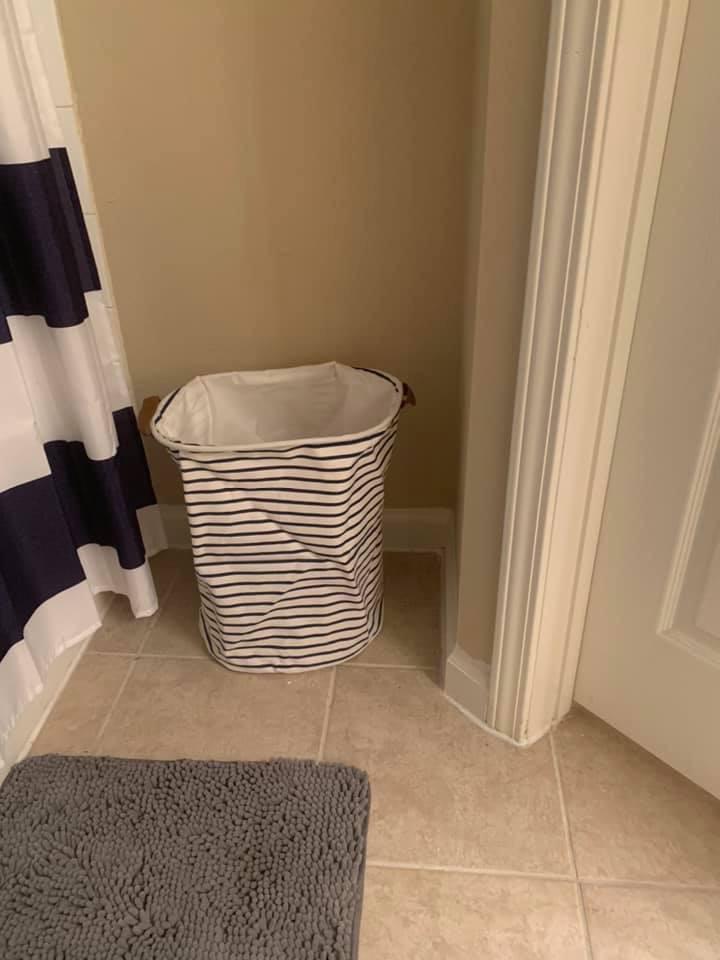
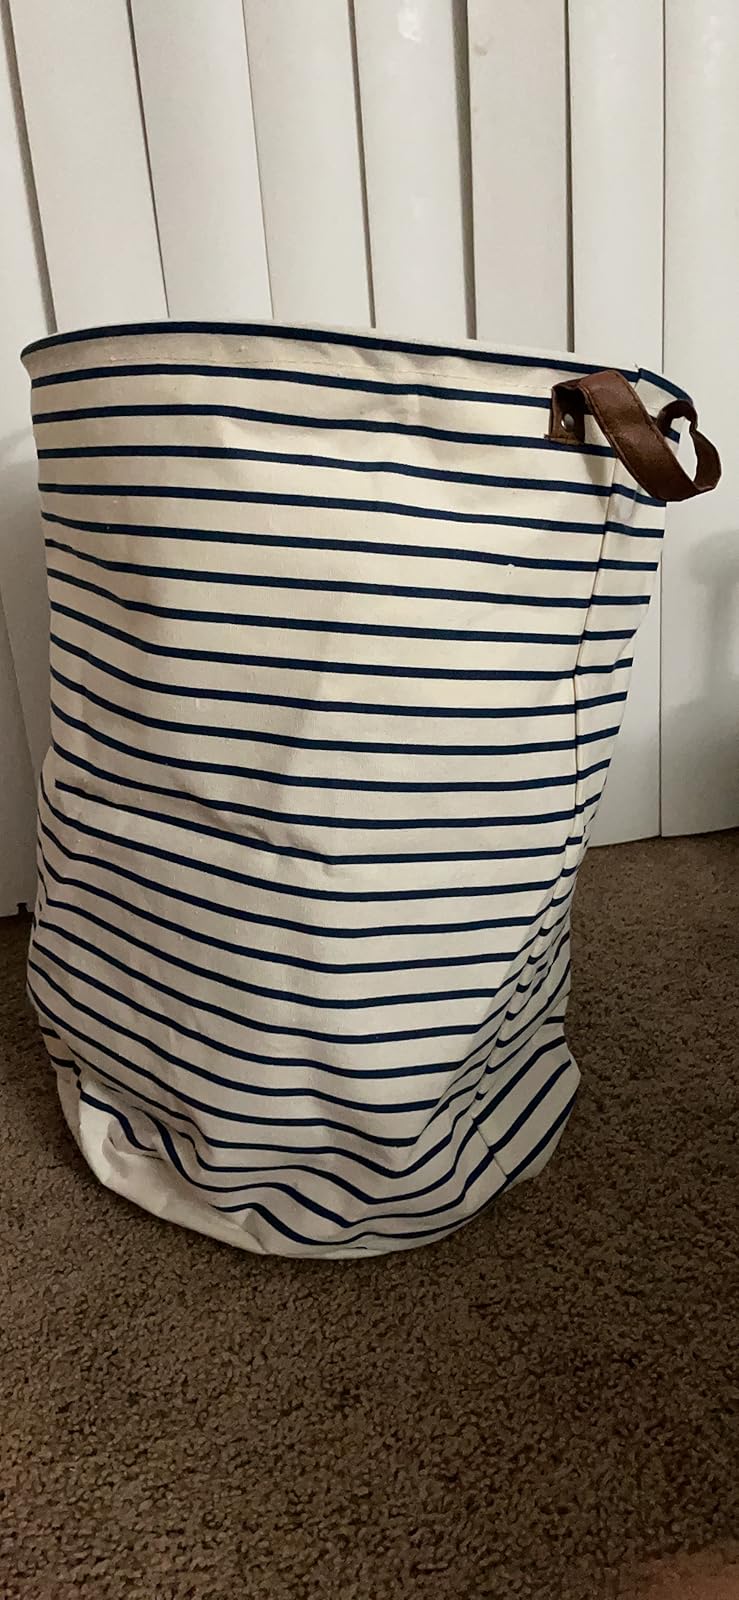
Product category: items_hamper
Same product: yes